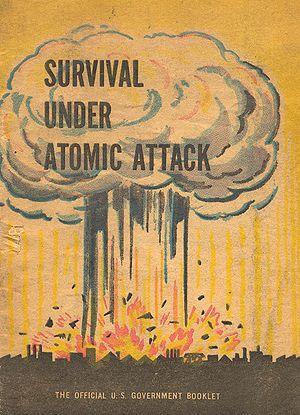
Le survivalisme est un terme qui désigne les activités de certains individus ou groupes d'individus qui se préparent à une catastrophe à l'échelle locale ou globale, voire à un événement potentiellement cataclysmique ou plus généralement à un effondrement de la civilisation industrielle.
Harold Innis était un professeur canadien d'économie politique à l'université de Toronto et l'auteur d'ouvrages de référence sur les médias, la théorie de la communication et l'histoire économique du Canada. Malgré sa prose lourde et difficile, de nombreux spécialistes considèrent Innis comme l'un des penseurs canadiens les plus novateurs. Il participa au développement de la théorie des principales ressources qui avance que l'économie, l'histoire, la politique et la culture du Canada ont été fortement influencés par l'exploitation et l'exportation de ressources comme la fourrure, le poisson, le bois, le blé, les minerais et les combustibles fossiles.